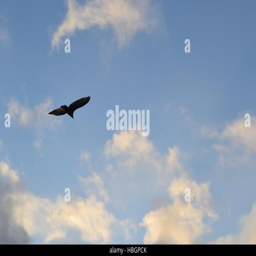
bird flying over the sky